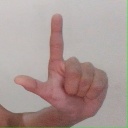
अक्षर: ल